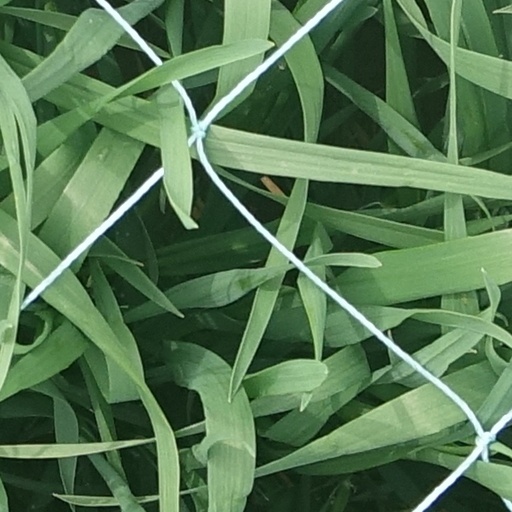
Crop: wheat